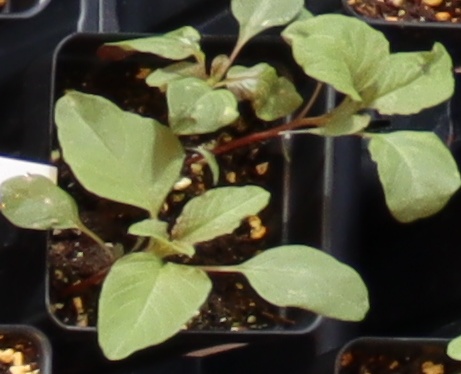
Label: Redroot Pigweed